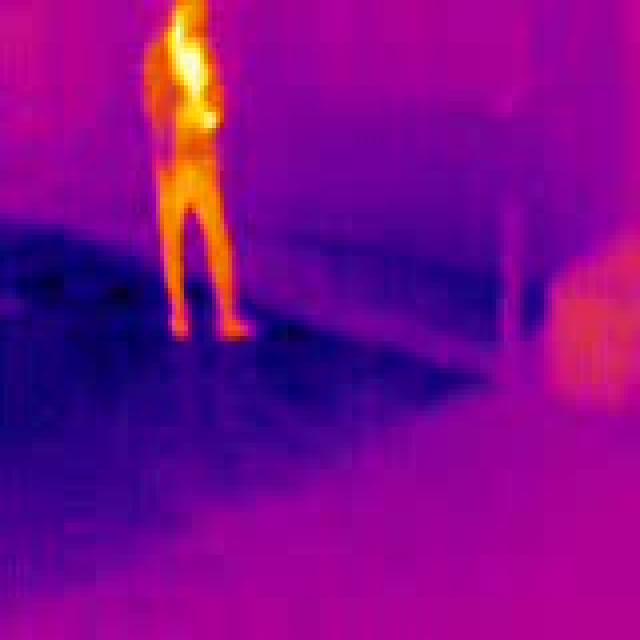
Detected objects:
label: person